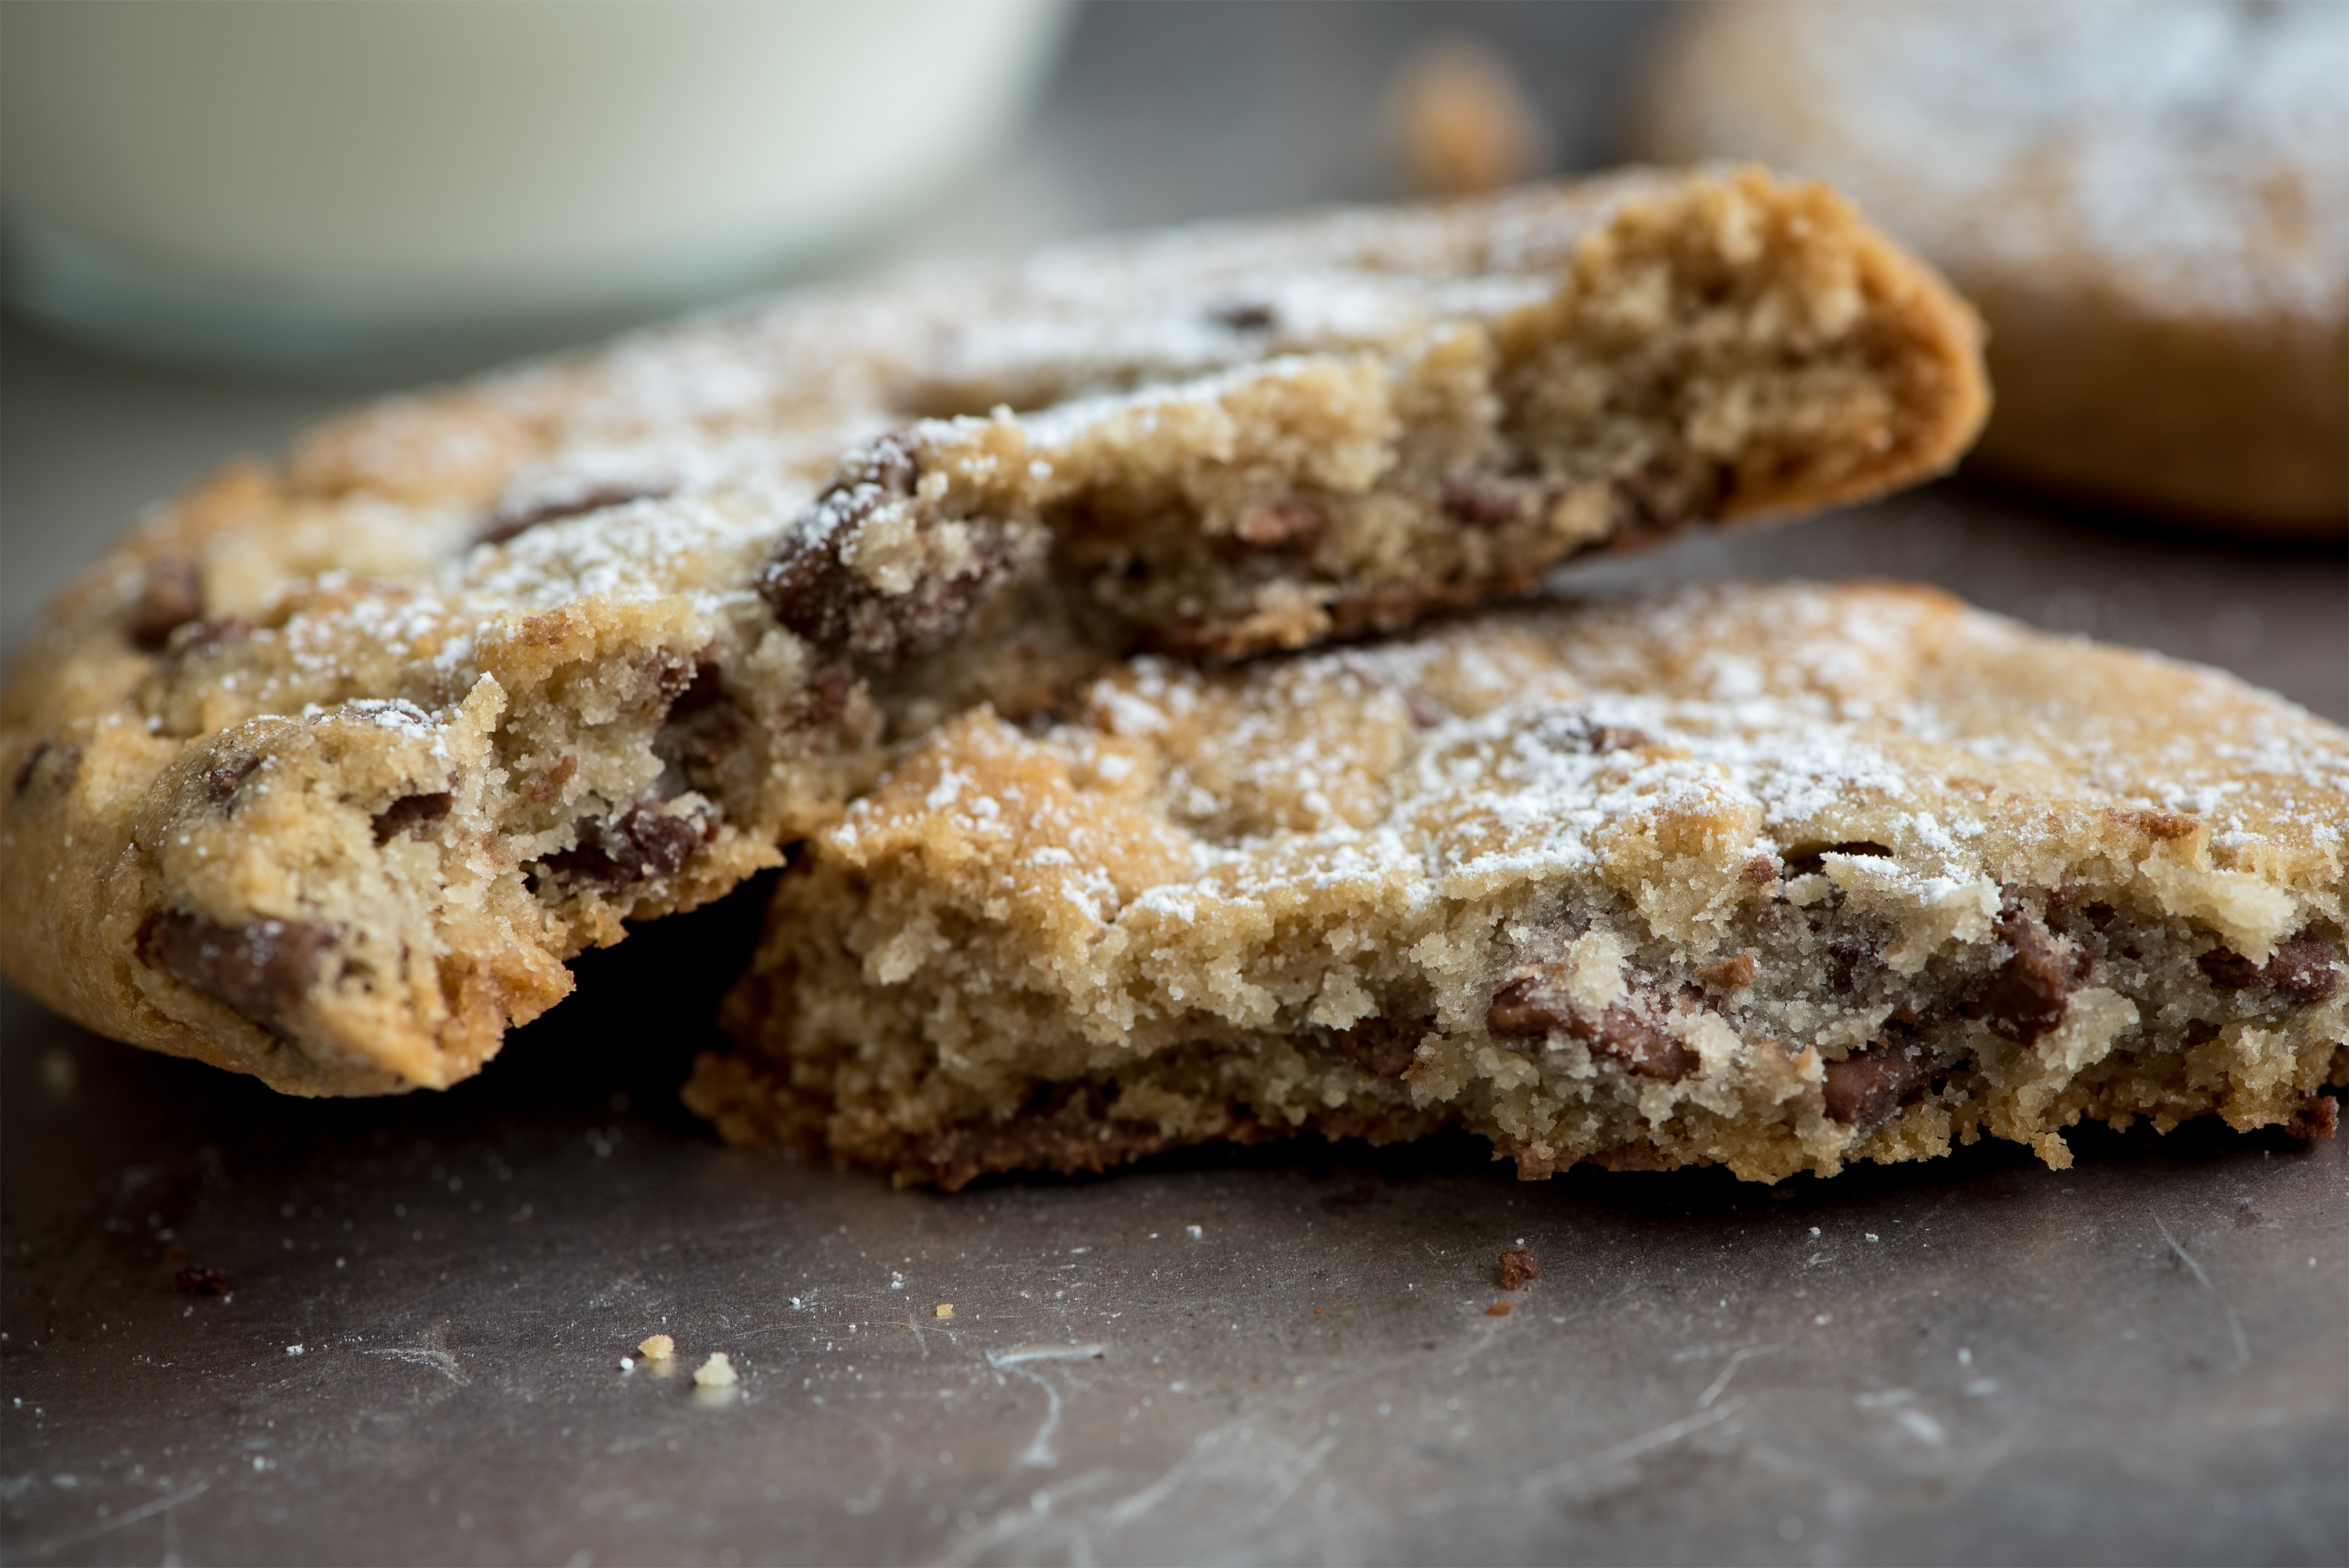
sweet, dish, meal, food, produce, breakfast, chocolate, baking, cookie, close, dessert, eat, delicious, bakery, chocolate chip cookie, calories, bake, even baked, pastries, icing sugar, nuts, cookies, nutrition, food photography, frisch, edible, crispy, sweetness, treat, scone, baked goods, flavor, small cakes, nibble, baked food, fine pastry, light cookies, nut cookies, grass family, snack food, cookies and crackers